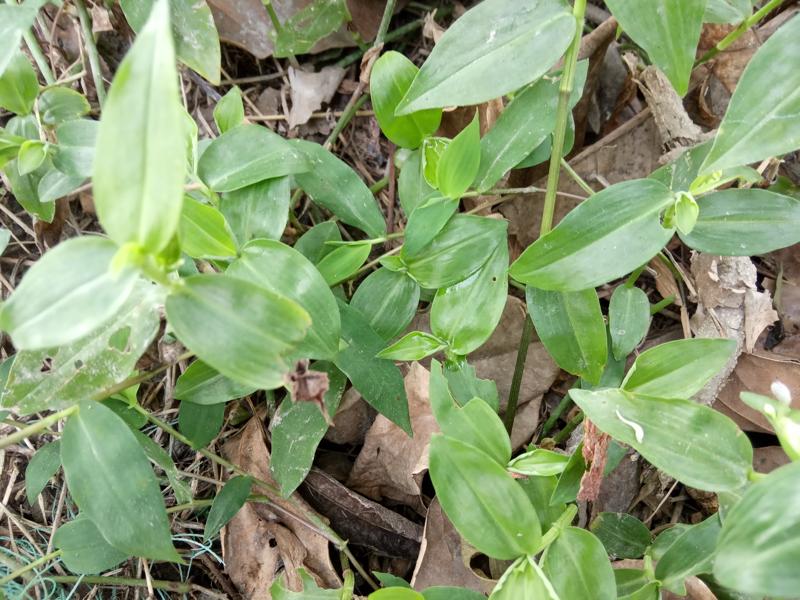
Weed species: Commelina benghalensis